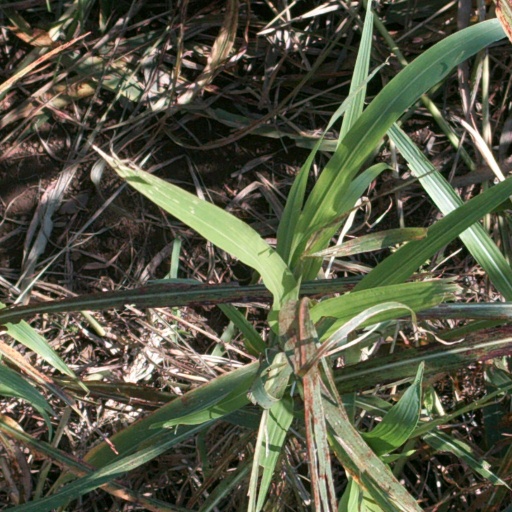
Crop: sorghum